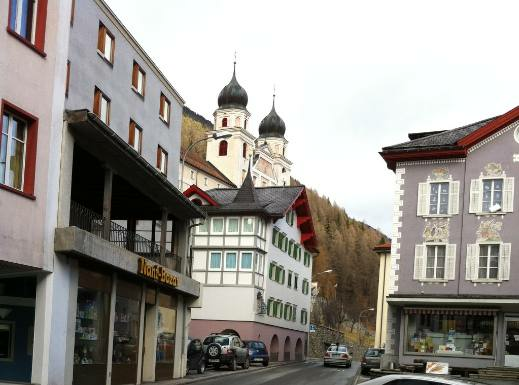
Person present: No